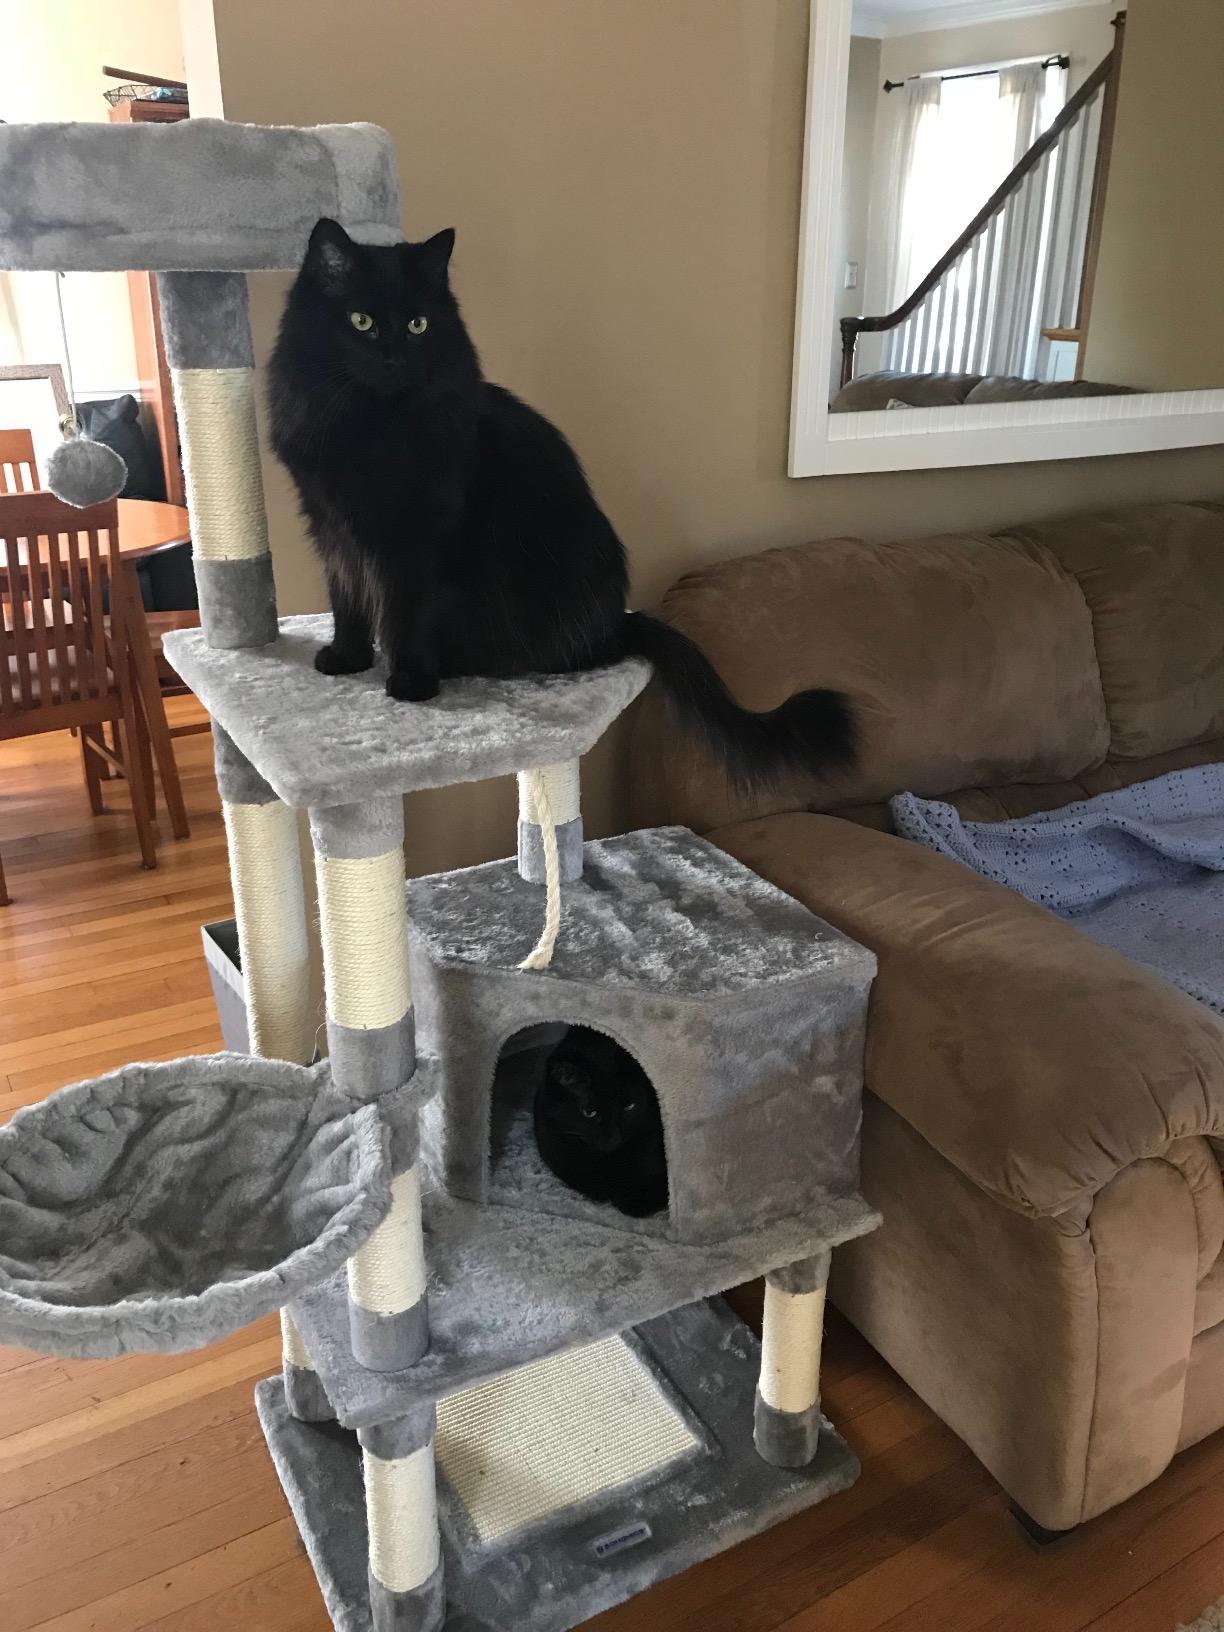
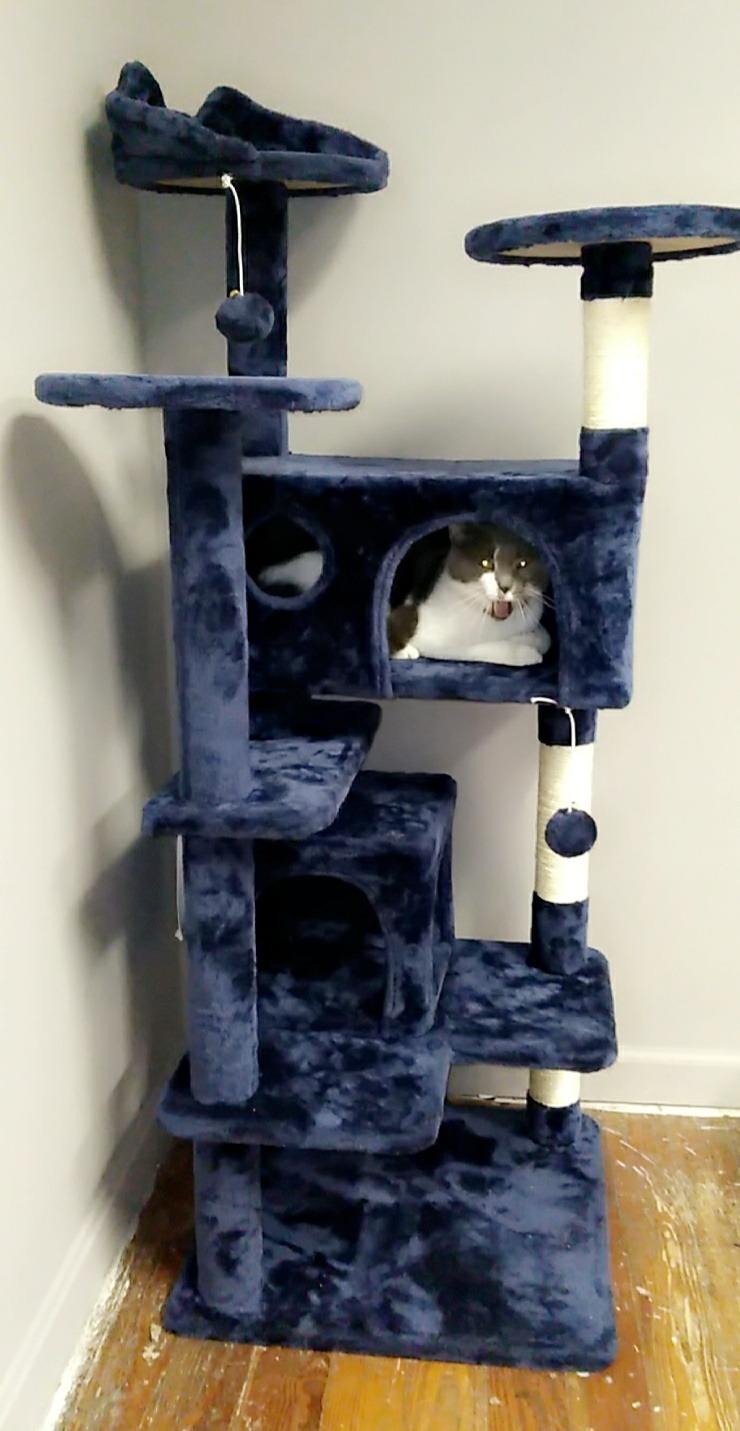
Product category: items_cat tree
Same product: no